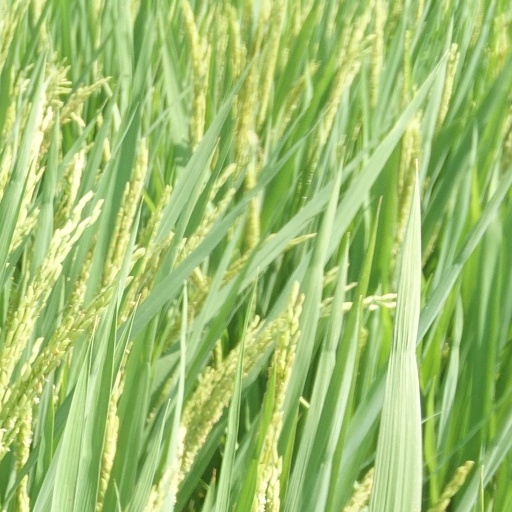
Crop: rice